Day camp

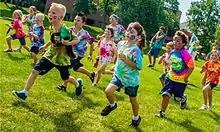
Attendees at SpringHill Day Camp which is located across Michigan, Indiana, Ohio, Illinois, Wisconsin, Iowa, and Kentucky

Day camps also known as summer camps in some areas, are recreational programs designed to provide children with a fun and enriching experience during the summer or school breaks. Unlike residential or overnight camps, day camps operate during daytime hours, allowing children to participate in various activities and return home each evening. These camps offer a wide range of supervised activities, encouraging socialization, learning, and personal growth in a safe and supportive environment. Day camps can be booked by the day or by the week, or month depending on the institution organizing them. Programs are typically available for kids ages 3–17, but the specific age range can vary depending on the camp's focus and structure. The most popular ages for summer day camps are typically ages 5–10.